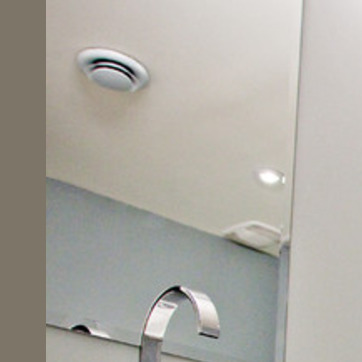
Material: mirror